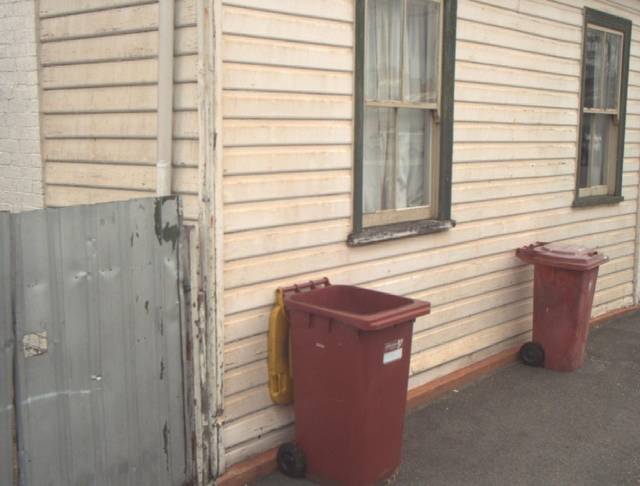
Region: Australia
Coordinates: -41.429, 147.136